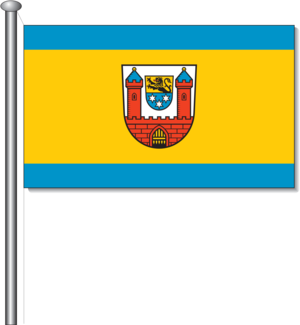
Calau est une ville du sud du Brandebourg en Allemagne, dans l'arrondissement de Haute-Forêt-de-Spree-Lusace, au sud de la Forêt de Spree. Sa population était d'environ 7 720 habitants en 2019.